Dominika Eristavi

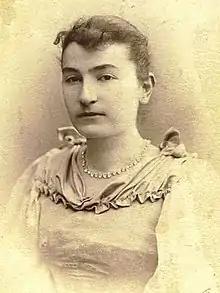
Domenika Eristavi

Dominika Eristavi, pen name Gandegili, (1864–1929) was a prominent Georgian writer and translator.